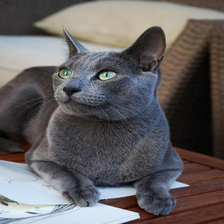
Species: cat
Breed: Russian Blue